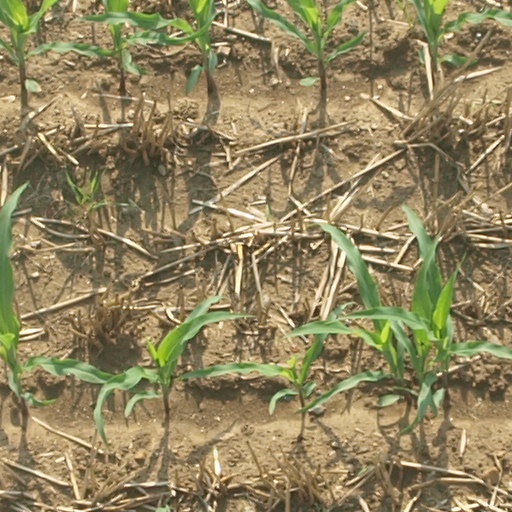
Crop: maize; corn